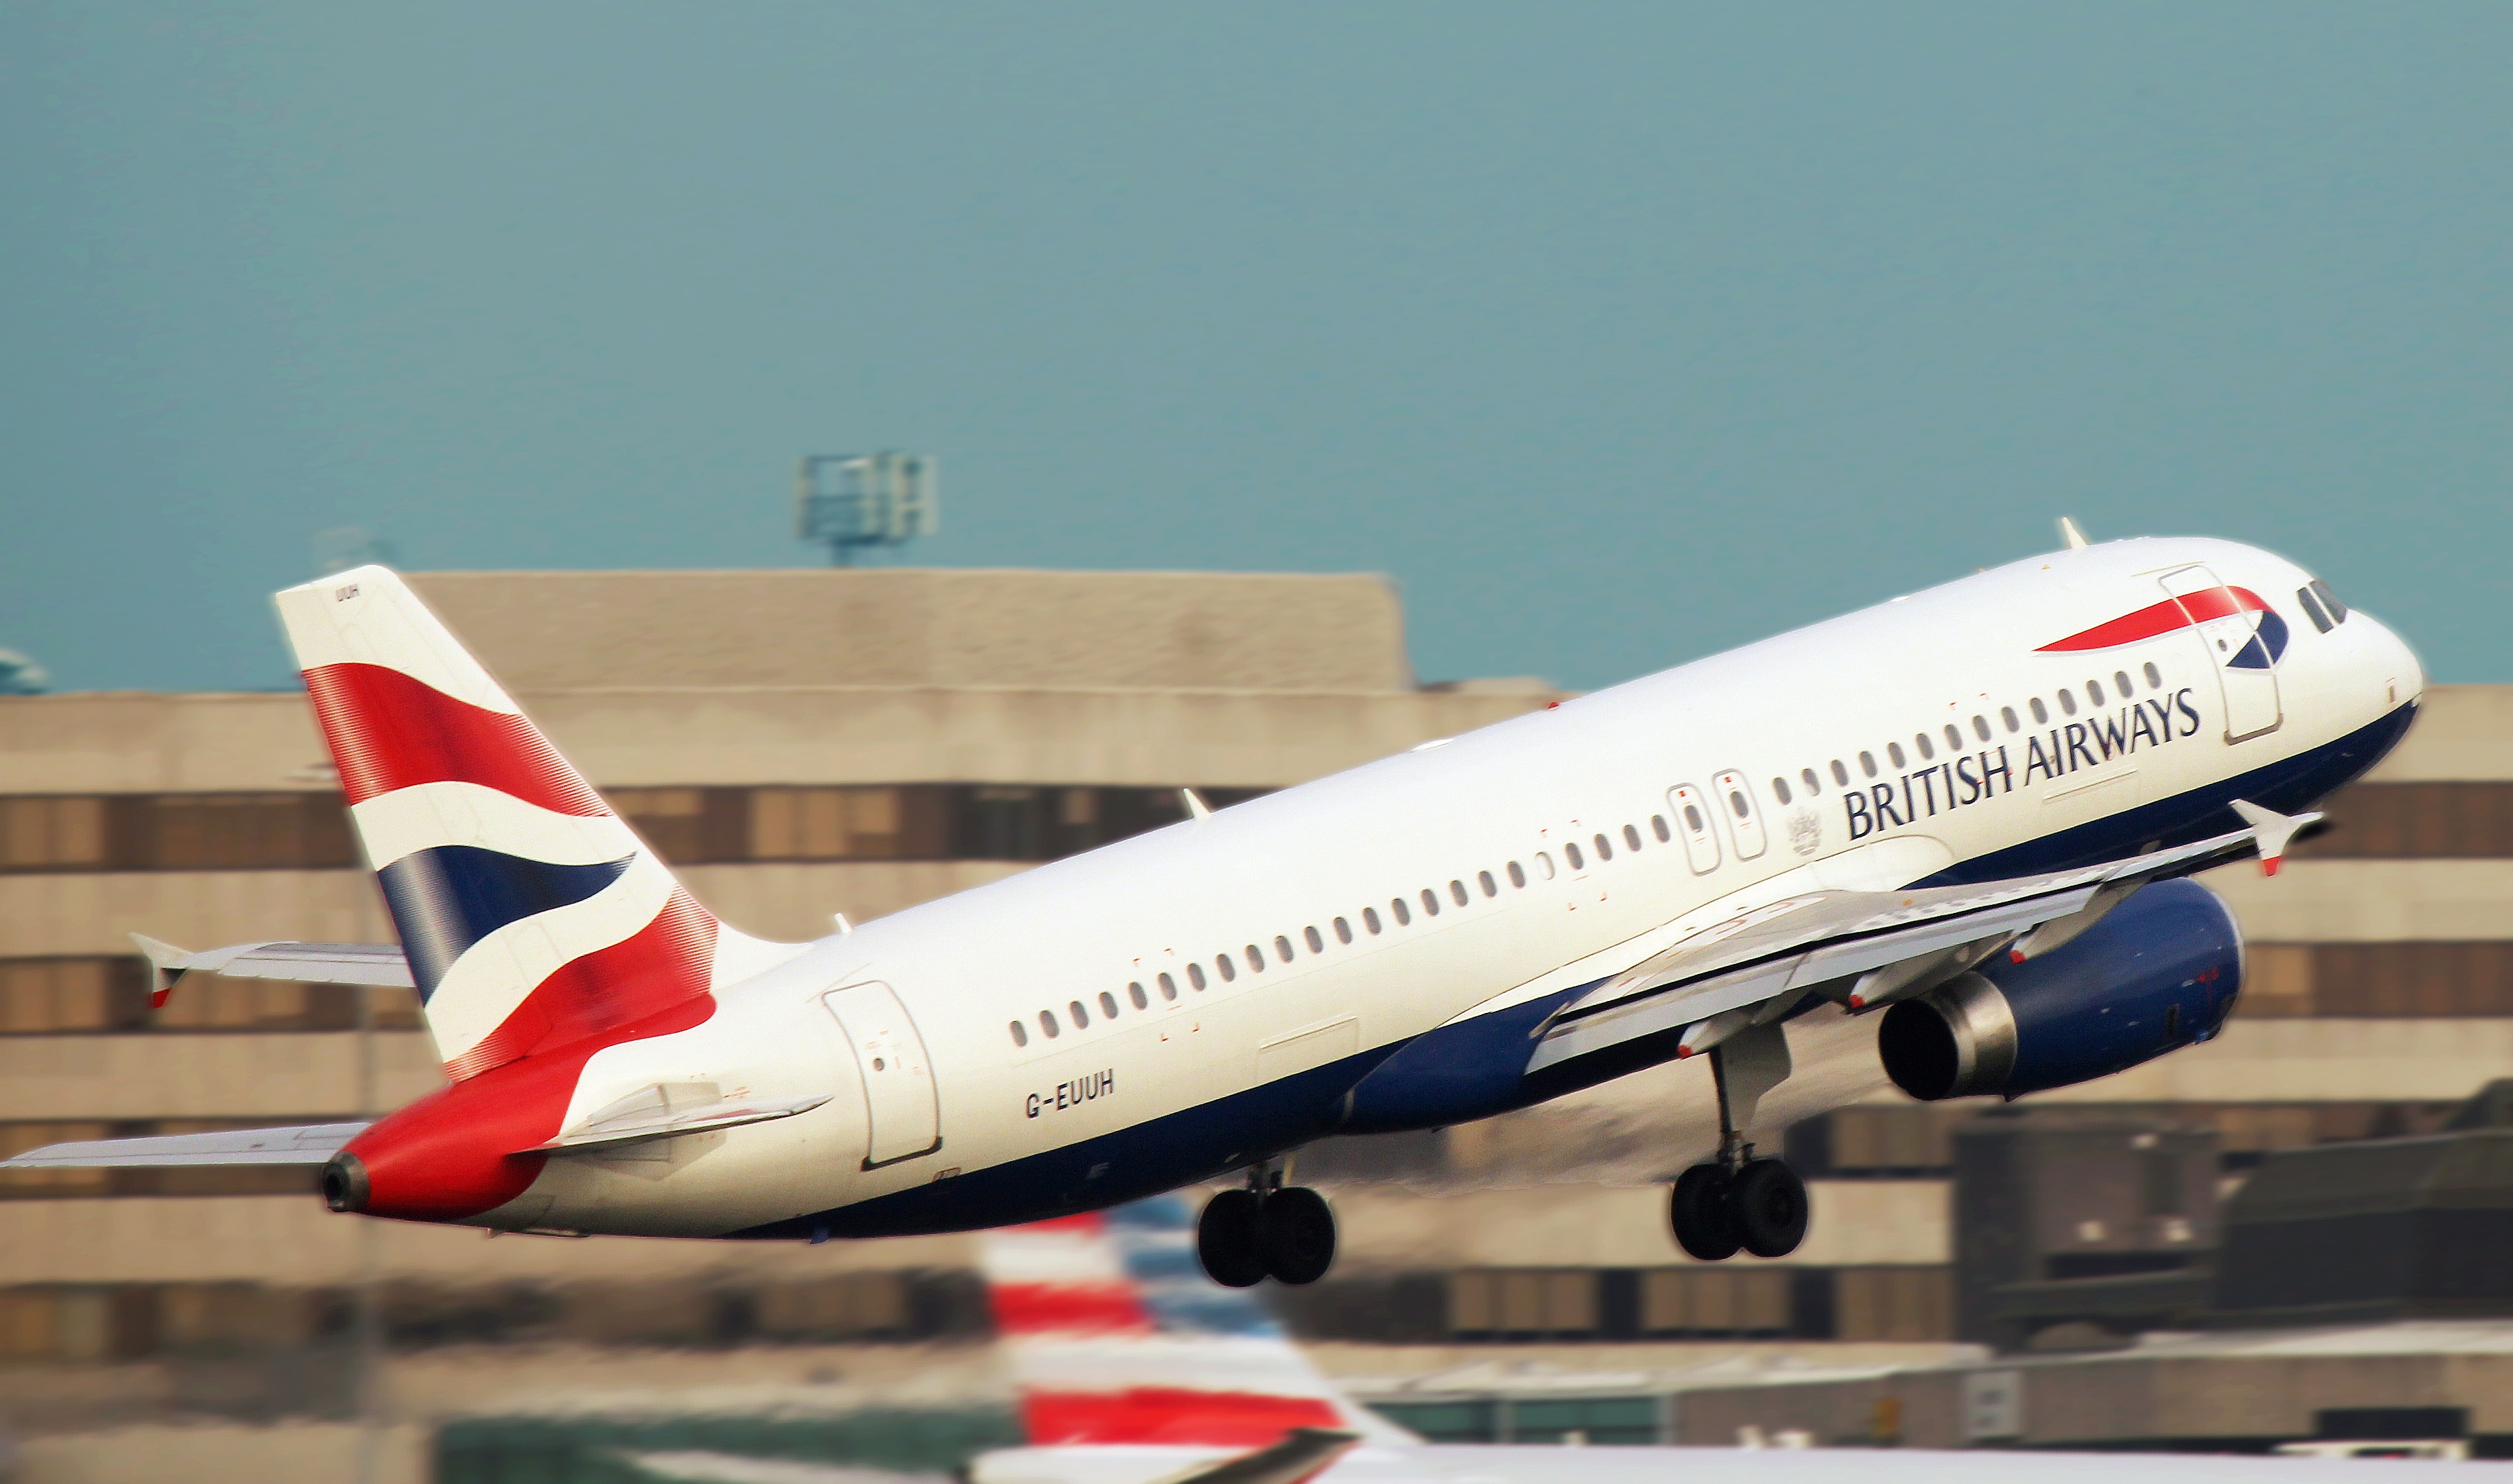
wing, sky, board, sunset, traffic, air, airport, travel, airplane, aircraft, jet, transportation, transport, sign, europe, direction, vehicle, airline, symbol, aviation, flight, blue, business, uk, england, manchester, london, international, clouds, arrival, aeroplane, airliner, runway, airbus, united, kingdom, information, destination, passenger, boeing, takeoff, motorway, schedule, jet aircraft, airbus a330, manchester united, boeing 767, air travel, atmosphere of earth, wide body aircraft, narrow body aircraft, airbus a320 family